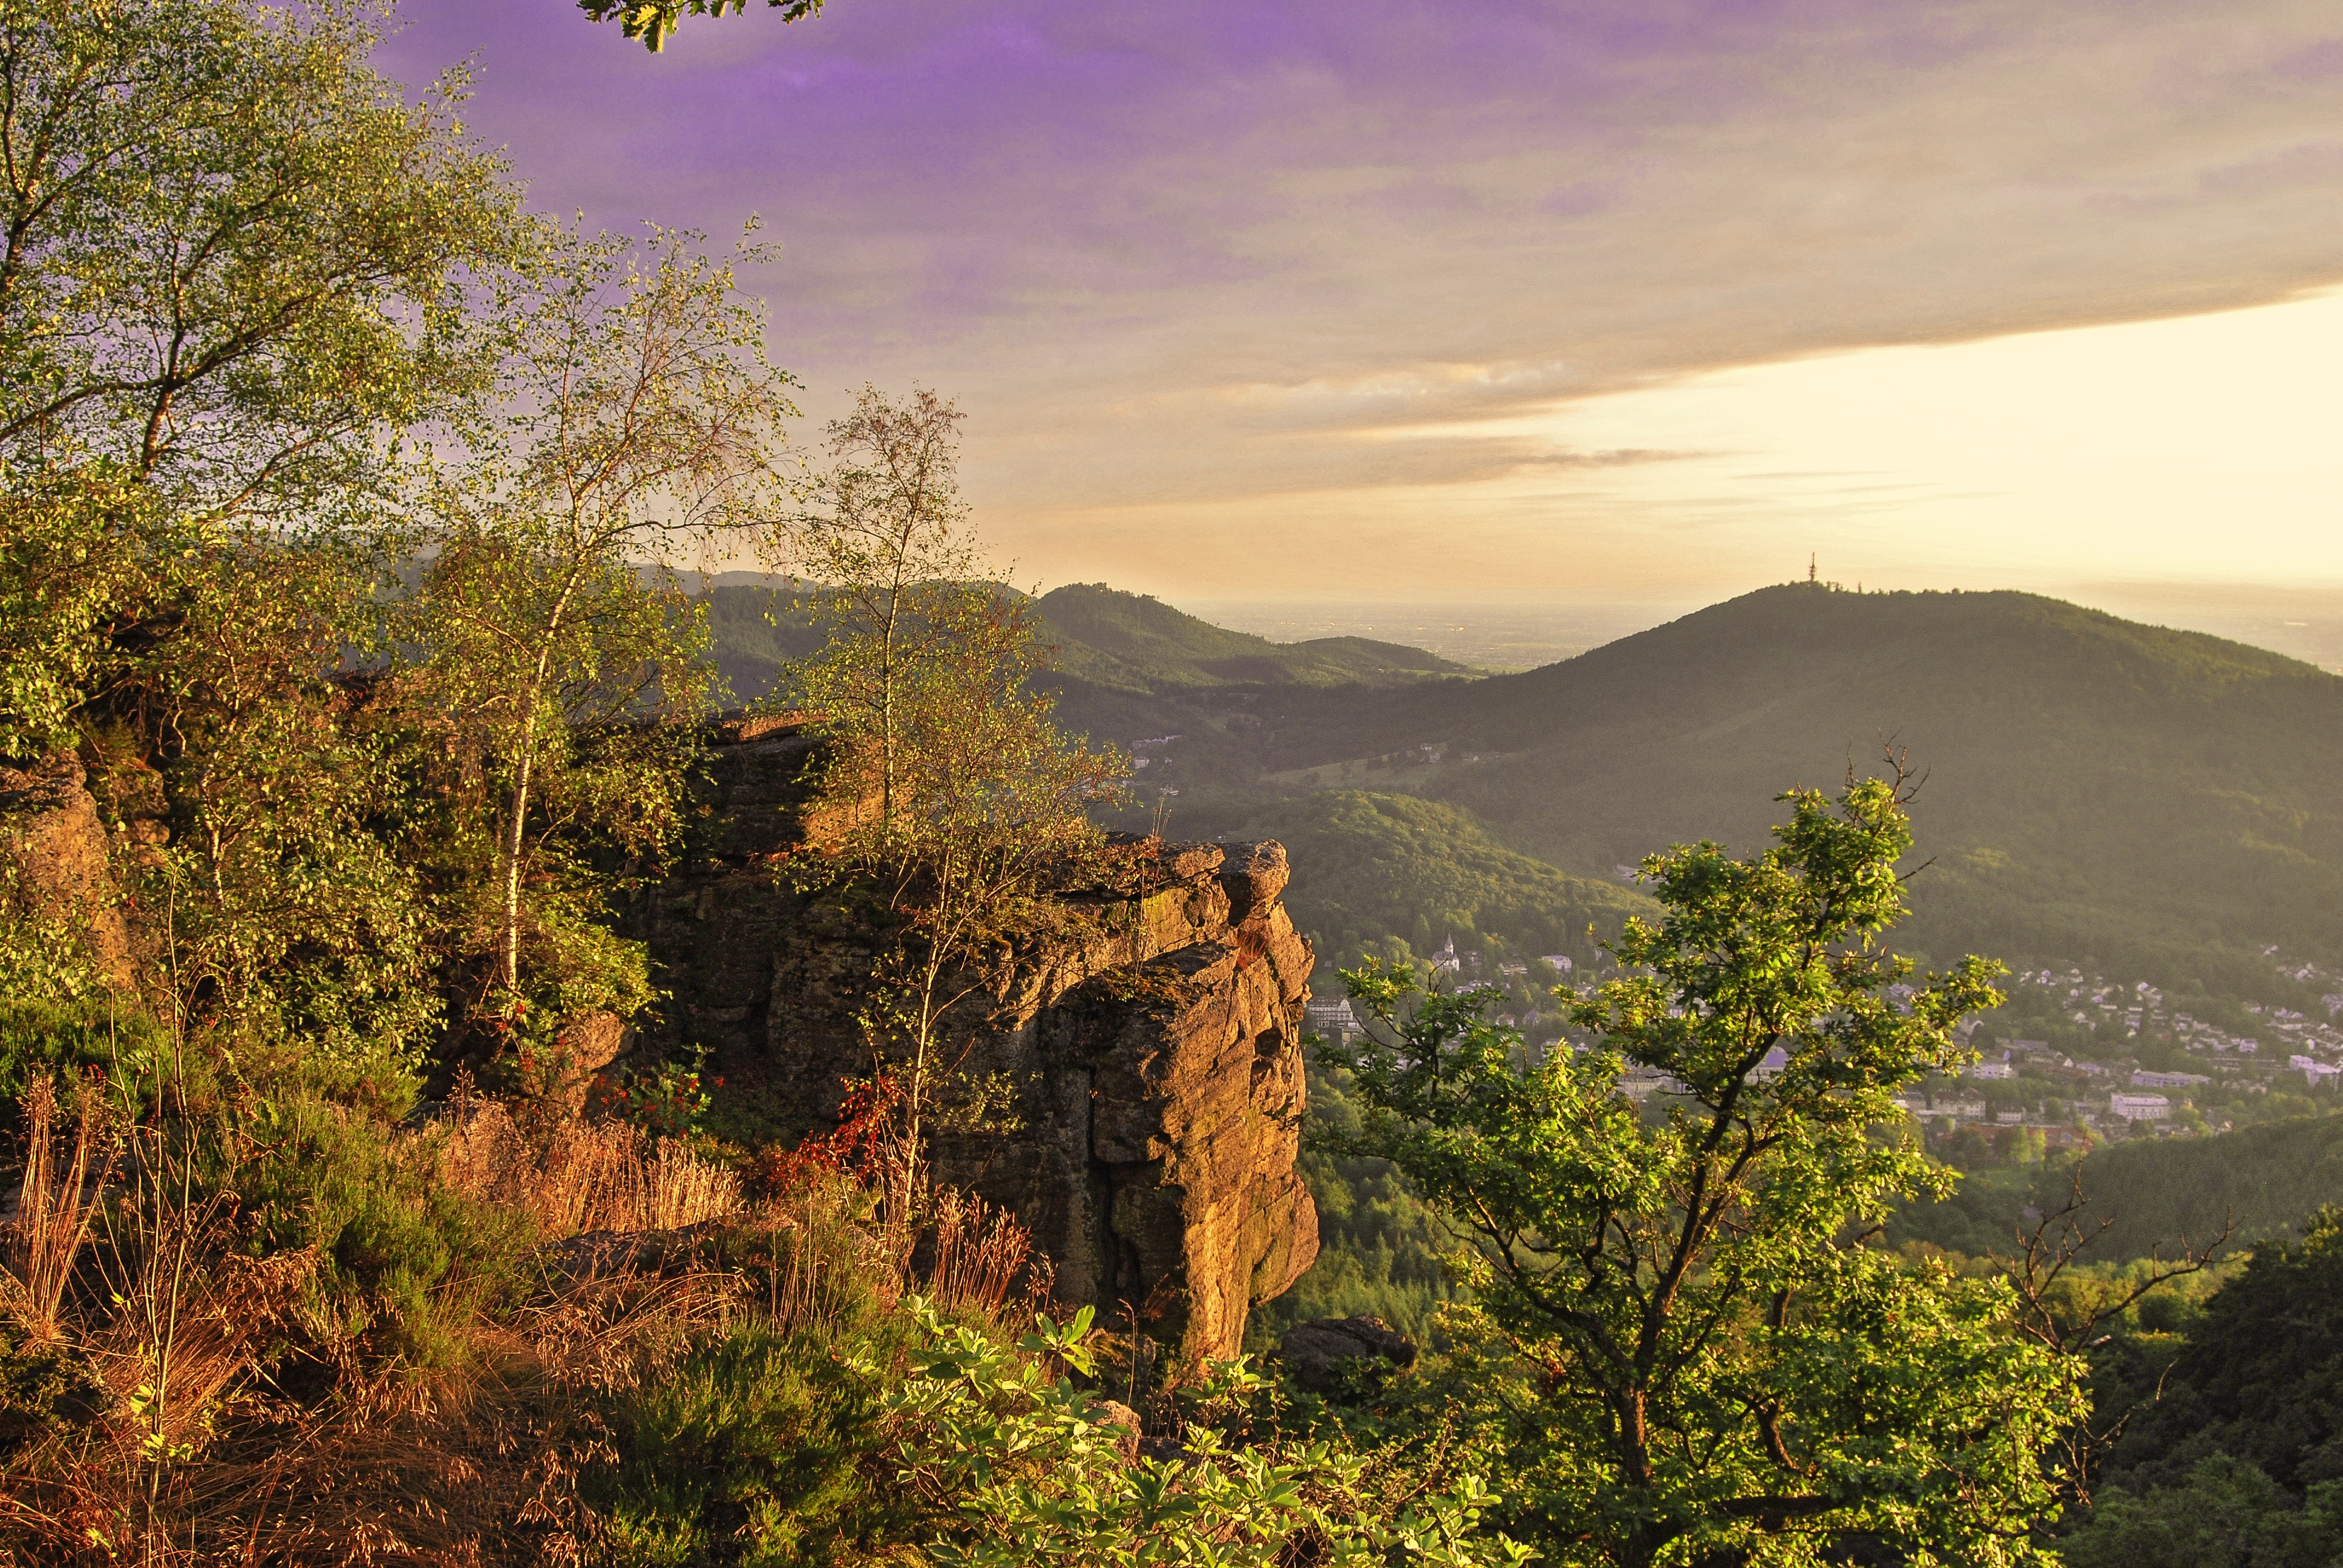
landscape, tree, nature, forest, rock, wilderness, mountain, sunset, morning, leaf, hill, lake, valley, mountain range, autumn, ridge, mountains, plateau, habitat, rural area, landform, natural environment, geographical feature, atmospheric phenomenon, mountainous landforms